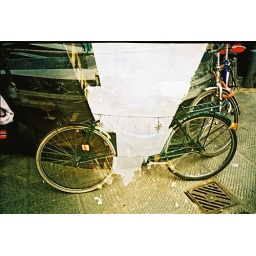
Double bike and sky in Florence